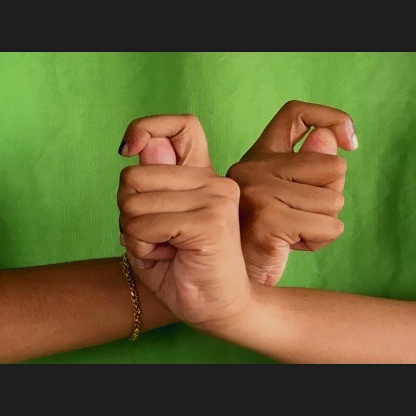
Mudra: Berunda